Pancake

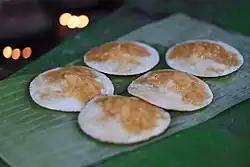
Indonesian serabi

Banana pancakes are a menu item in backpacker-oriented cafes in Southeast Asia. This has given rise to the term "Banana Pancake Trail" or "Banana Pancake Circuit", given to the growing routes travelled by backpackers across Malaysia, Thailand, Cambodia and Vietnam.